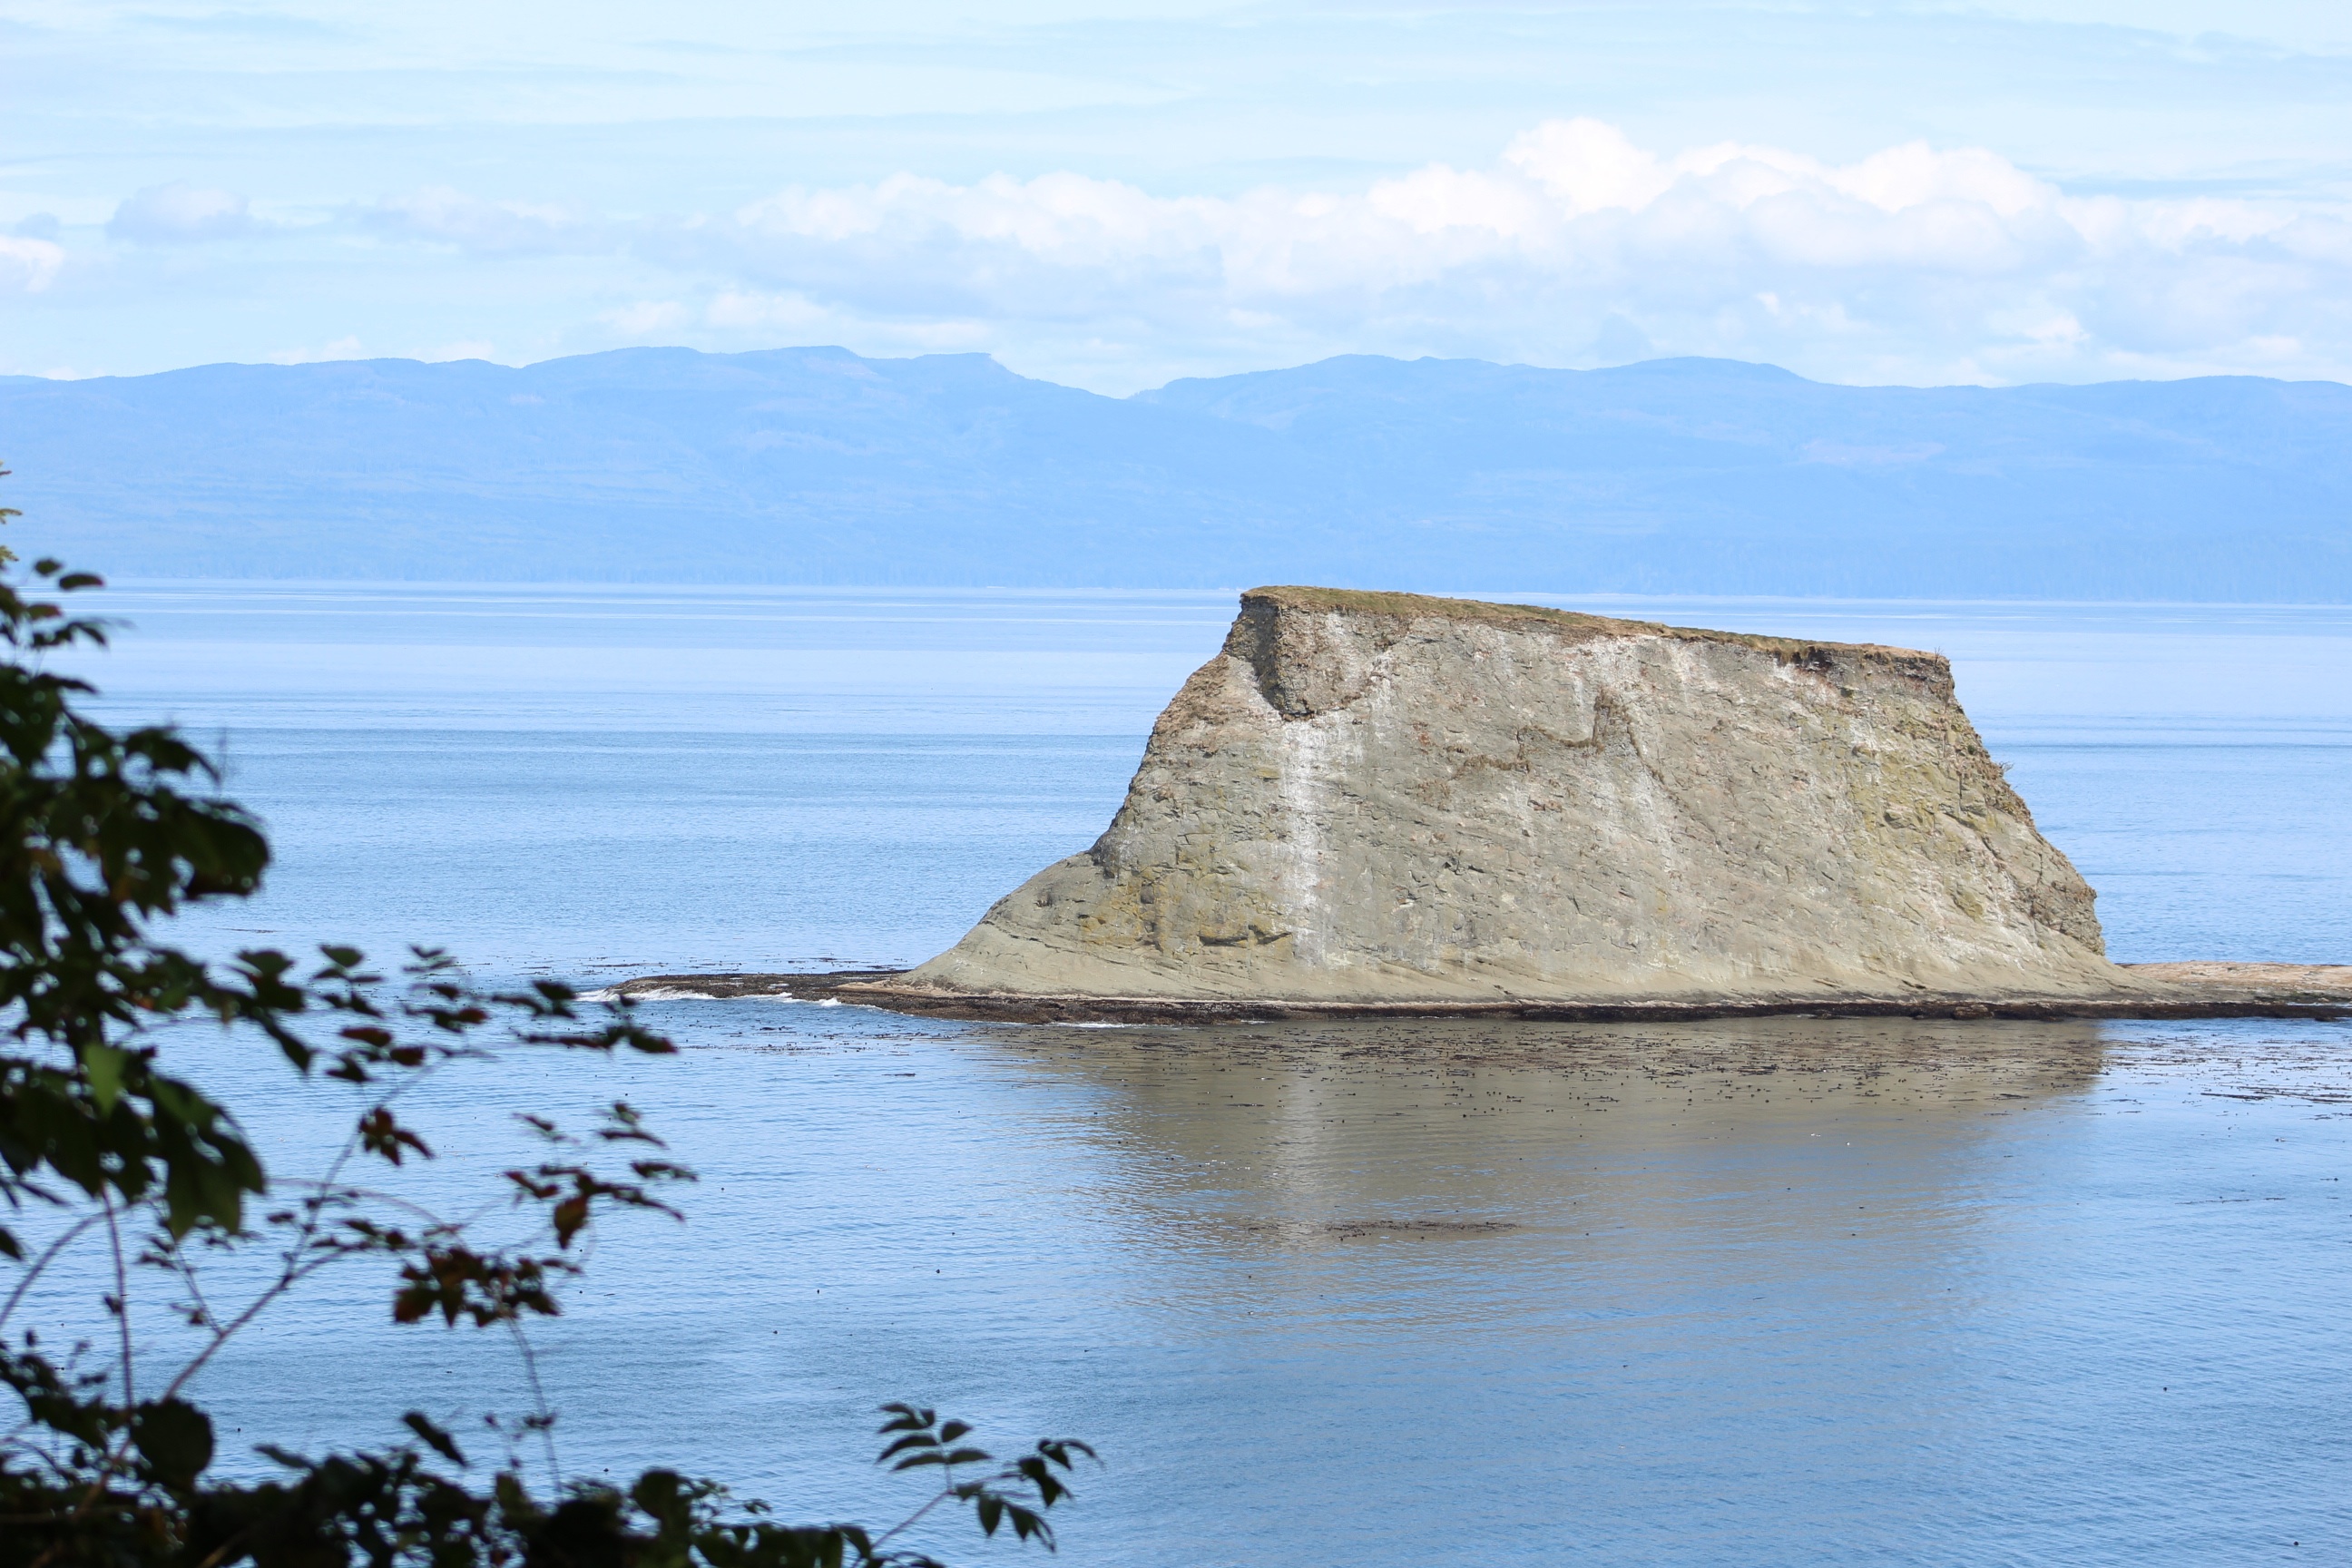
beach, landscape, sea, coast, water, sand, rock, ocean, mountain, shore, lake, cliff, cove, reflection, bay, terrain, material, body of water, geology, cape, landform